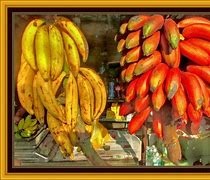
Label: banana